Temple of Confucius

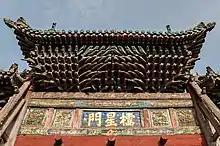
The Daizhou Confucian Temple in Dai County, Shanxi.

Outside China, the largest number of Confucian temples is found in Korea. Temples as part of schools were first built during the Goryeo period (918–1392). From the time of Yi Seonggye (r. 1392–1398), Confucianism underpinned the new dynasty and its government. Thus government Confucian schools were built throughout Joseon to educate future government officials in Confucianism. These consisted of a building for teaching, together with a building which housed the memorial tablets of Confucius. Although Chinese models were followed, variations in layout and construction were common, such as the building of schools in front of temples. Korea also added its own scholars (the eighteen scholars of the East) to the Confucian pantheon (the five sages).